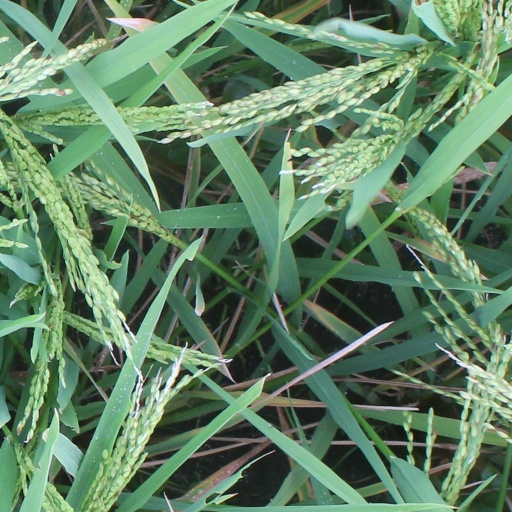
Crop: rice